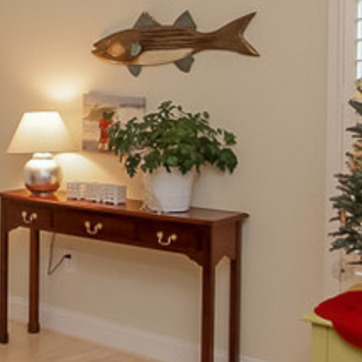
Material: ceramic